Dissolution of the Ottoman Empire

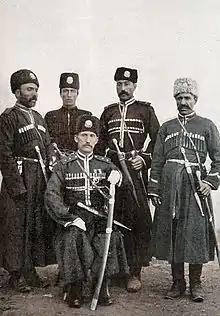
Officers of the Hamidiye Cavalry

The first Kurds to challenge the authority of the Ottoman Empire did so primarily as Ottoman subjects, rather than "national" Kurds. Abdul Hamid responded with a policy of repression, but also of integration, co-opting prominent Kurdish opponents into the Ottoman power structure with prestigious positions in his government. This strategy appeared successful given the loyalty displayed by the Kurdish Hamidiye Cavalry.